Twilight's Kingdom

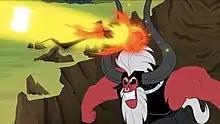
Lord Tirek "(pictured)" battling Twilight Sparkle who is trying to restore magic and save Equestria

"Twilight's Kingdom" is the collective name for the twenty-fifth and twenty-sixth episodes of the of the animated television series "", as well as the ninetieth and ninety-first episodes of the series overall. The two-part season finale deals with a new threat named Lord Tirek, who wants to rule Equestria by absorbing all magic, as well as Twilight Sparkle trying to learn what she should do with her new role as a princess. "Twilight's Kingdom" was directed by Jayson Thiessen, co-directed by Jim Miller, produced by Sarah Wall and Devon Cody, and written by Meghan McCarthy. It premiered on the Hub Network on May 10, 2014, with both parts airing back-to-back.